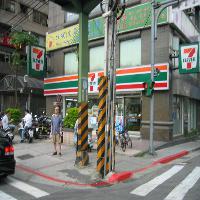
Weather: cloudy or overcast